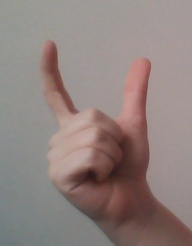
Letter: nun